Monarchies in Africa

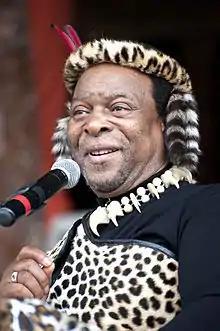
Goodwill Zwelithini, Zulu King (1968-2021), at a tribal event in South Africa

Saint Helena, Ascension and Tristan da Cunha is a British Overseas Territory in the Atlantic Ocean. Saint Helena was first discovered by a series of Portuguese explorers between 1602 and 1604. They built a number of structures upon it and began to use it as a way station, which was never considered a permanent settlement.